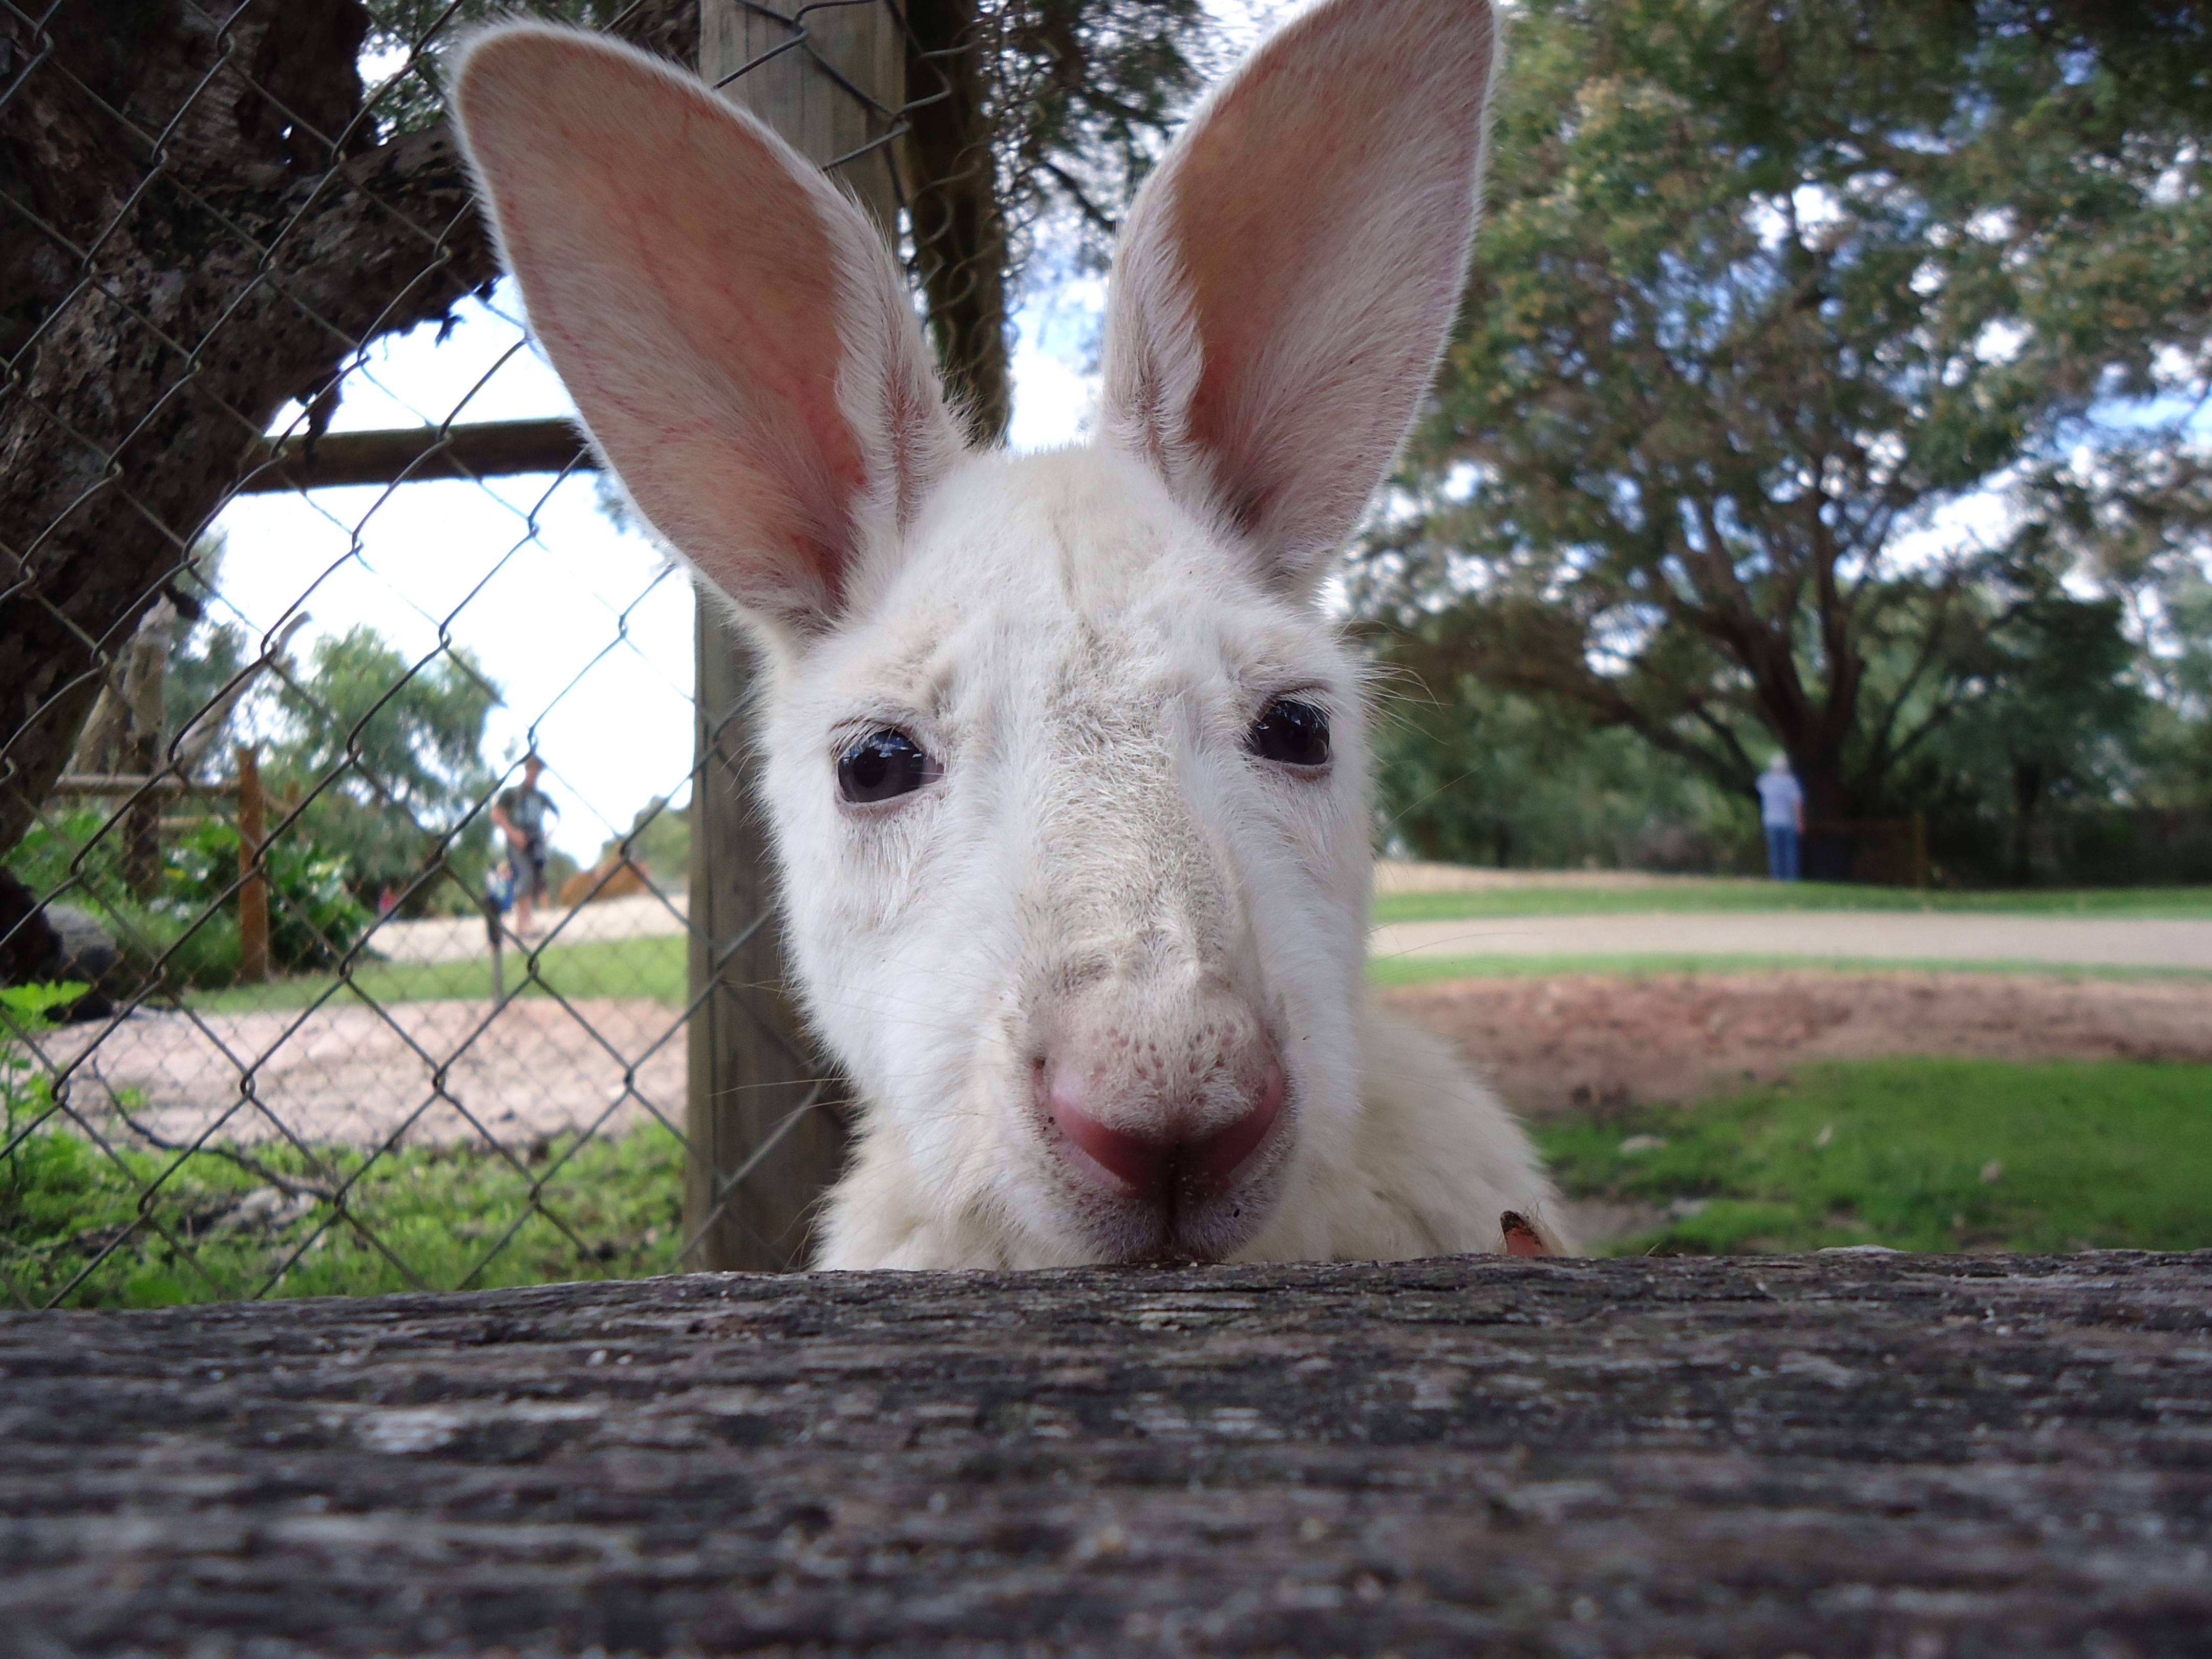
wildlife, zoo, mammal, fauna, rabbit, donkey, vertebrate, joey, marsupial, nature cute, horse like mammal